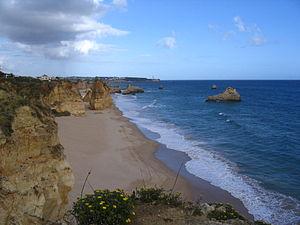
Falaises de Praia da Rocha - Portimao - Algarve - Portugal
Praia da Rocha est une plage de l'Algarve au Portugal. Elle est située sur la commune de Portimão.